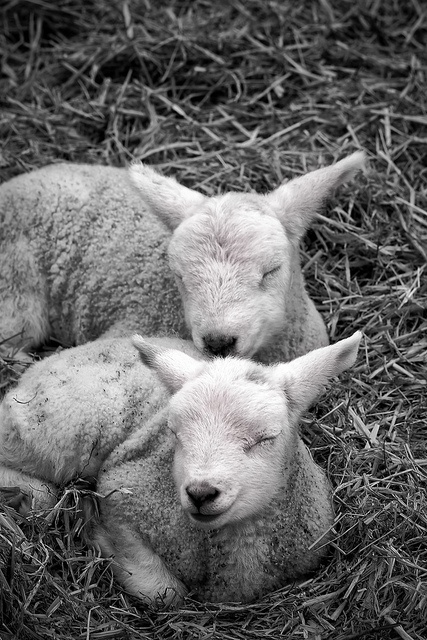
Two white baby sheep laying in hay with their eyes closed.
Two lambs are cuddling together in the grass.
Two baby lambs lying together on a straw floor.
Two lambs laying beside each other with their eyes closed.
Two animals sitting next to each other on the grass.